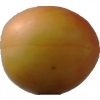
Label: cherry_wax